Clandestine detention center (Argentina)

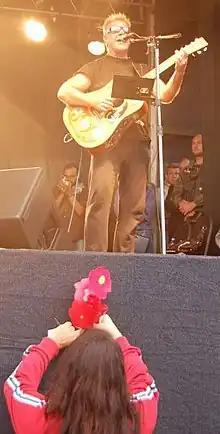
León Gieco sings in "La Perla" on March 24, 2007, the day of its recovery to build a memorial space.

Since the year 2000, the House of Memory and Life and the Human Rights Department of the Municipality of Morón have operated in this place.